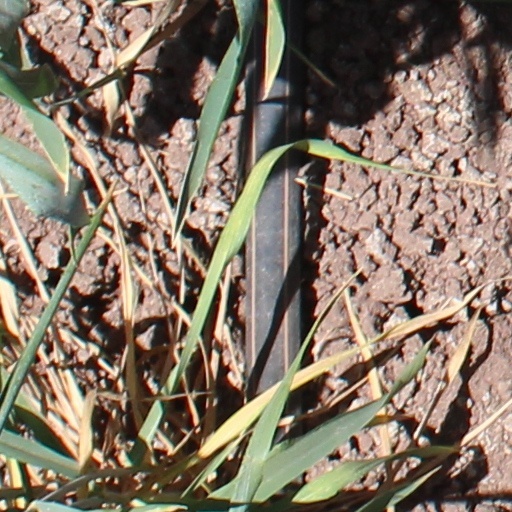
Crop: wheat